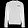
Label: Pullover